Wain Wath Force

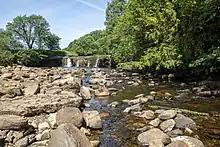
Wain Wath Force waterfall in North Yorkshire

Wain Wath Force is a waterfall on the River Swale in the Yorkshire Dales National Park, North Yorkshire, England. The falls are at grid reference , upstream from the hamlet of Keld which has three other waterfalls in its vicinity (Kisdon Force, East Gill Force, and Catrake Force). The names of waterfalls in the north of England often contain "force" after the Old Norse word "foss", which means "waterfall".